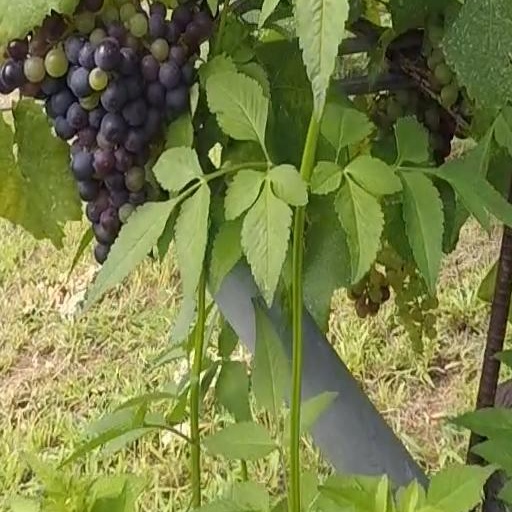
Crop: grape